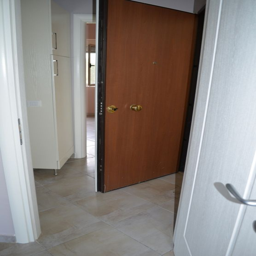
apartment for sale inside a touristic village close to the sea .